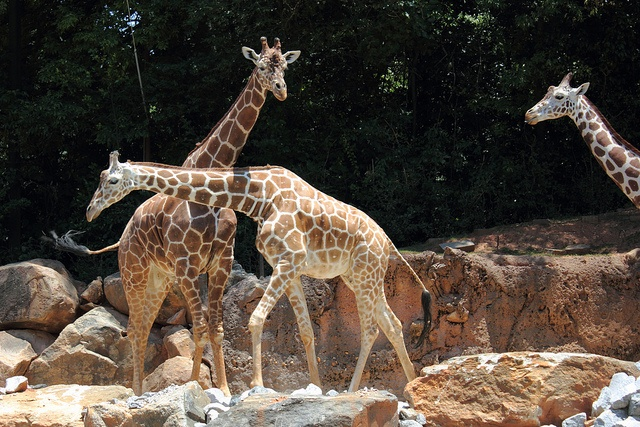
A family of giraffe walking around a stone filled hillside.
The giraffes walk among the walks in their dwelling.
A group of giraffes near each other in a rocky area
Three giraffes amidst rocks and small pool of water.
Three giraffes amidst rocks with tall trees in the background